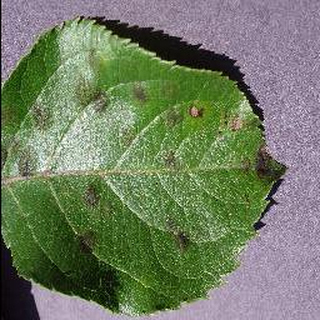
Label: apple_apple_scab